Istituto Maffei

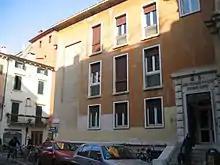
The building of Via Massalongo 4

Istituto Maffei, officially called Liceo Statale 'Scipione Maffei', is one of the oldest high schools in Italy. It is situated in the center of Verona in northern Italy.